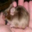
Label: mouse